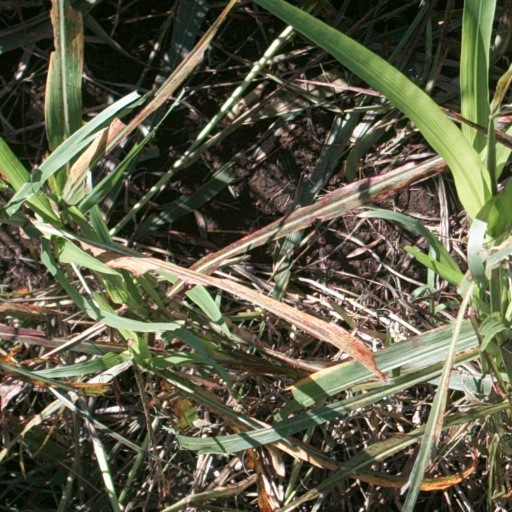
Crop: sorghum